Buro Happold

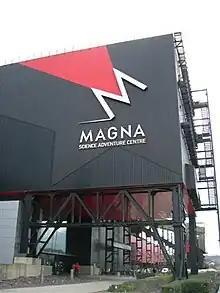

Buro Happold's most recent awards include: ‘Building performance consultancy (over 1000 employees)’ and the 'Energy Efficient Product or Innovation' Award for NewMass, a phase change chilled beam at the 2018 CIBSE Building Performance Awards.